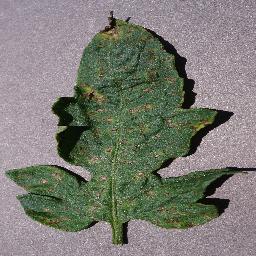
Label: Tomato___Septoria_leaf_spot